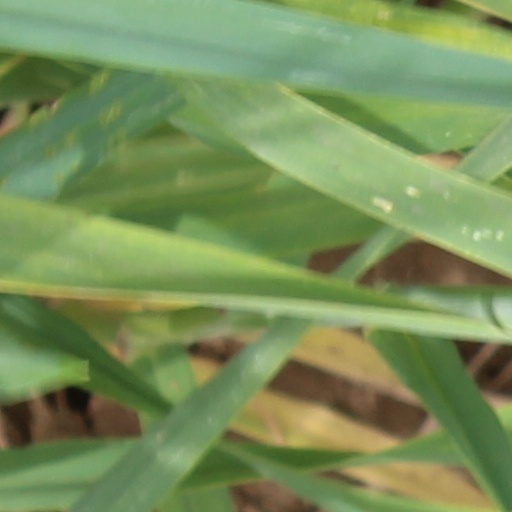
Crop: wheat